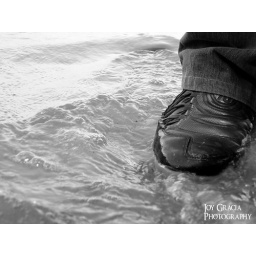
Aju's shoe in the water